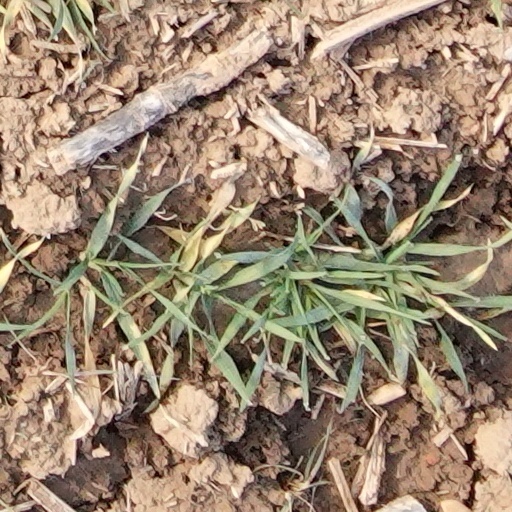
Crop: wheat